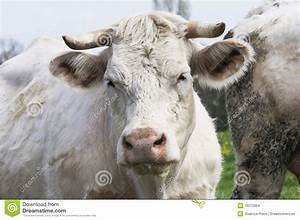
Label: cow